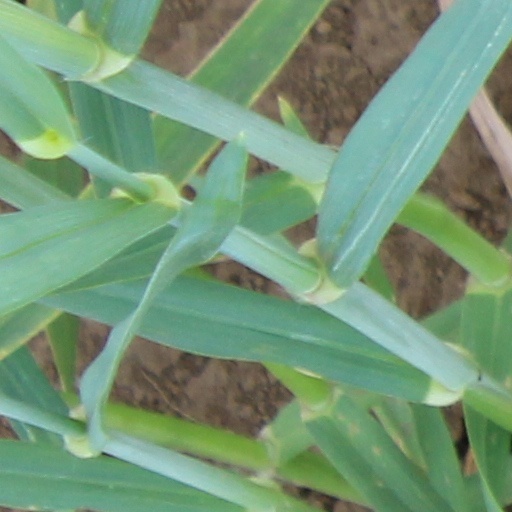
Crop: wheat